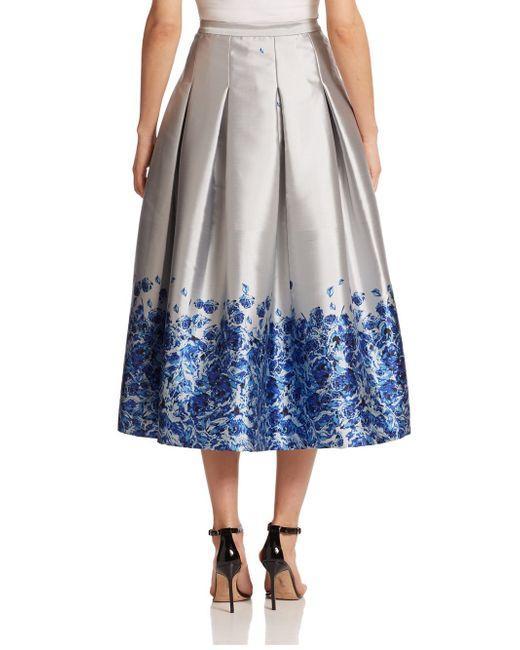
Weißer Ballonrock mit blauen Blumen am unteren Rand